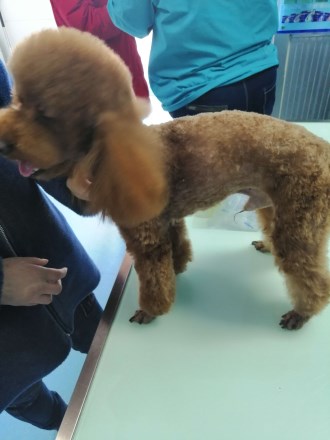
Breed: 7449-n000128-teddy